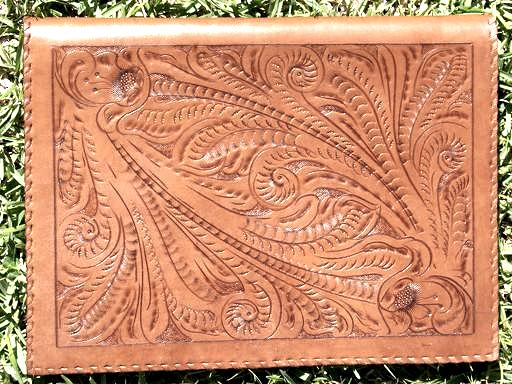
Material: leather